Opelousas massacre

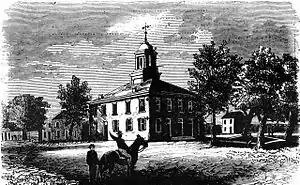
St. Landry Parish courthouse

The Louisiana Constitution of 1868, ratified in April, established a bill of rights, gave Black men the right to vote, established an integrated public education system throughout the state, and gave Blacks guaranteed access to public accommodations. As a result, both state and local Republican candidates were successful in the spring elections. In July, the Fourteenth Amendment to the United States Constitution was ratified, leading to increased tensions between white supremacists and newly enfranchised Black citizens. Throughout the summer of 1868, white supremacists harassed and shot Blacks throughout the state.